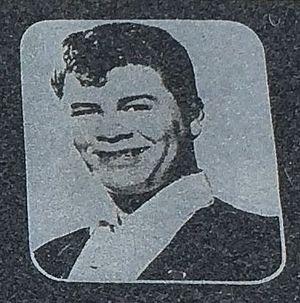
Richard Steven Valenzuela Reyes, dit Ritchie Valens, né le 13 mai 1941 à Pacoima, Californie, et mort le 3 février 1959 à Clear Lake dans l'Iowa, est un musicien de rock américain d'origine mexicaine.
La Bamba est un film américain réalisé par Luis Valdez, sorti en 1987. Il s'agit d'un film biographique sur le chanteur Ritchie Valens.
Le 3 février 1959, les rockeurs Buddy Holly, Ritchie Valens et The Big Bopper et leur pilote Roger Peterson meurent dans un accident d'avion près de Clear Lake dans l'Iowa, aux États-Unis, événement surnommé en 1971 The Day the Music Died par l'auteur-compositeur Don McLean dans sa chanson American Pie.